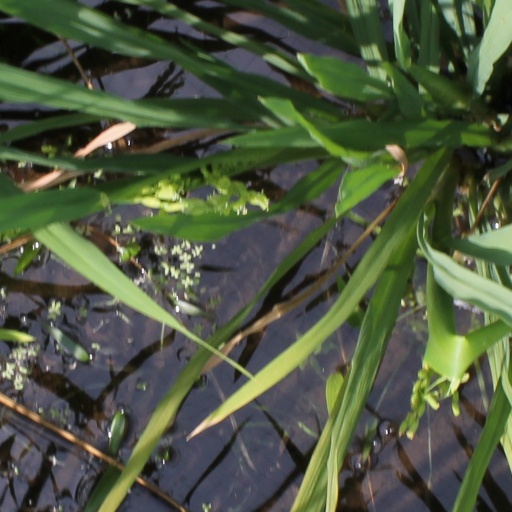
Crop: rice